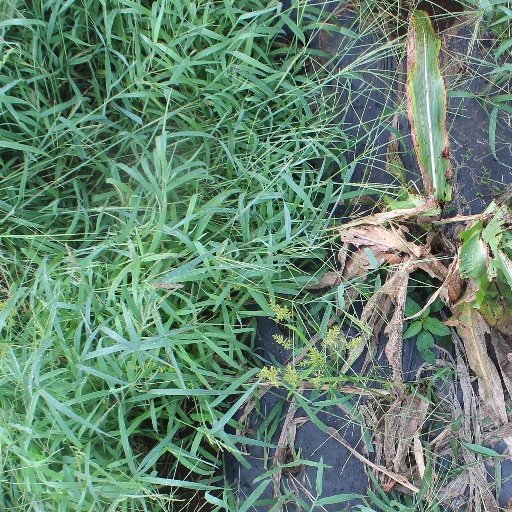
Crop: sorghum